Ziggy the Bag Man

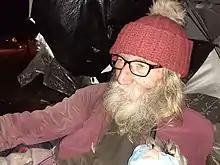
Wilczek in 2020

Zbygnew Wilczek, or Zbigniew Marian Wilczek, also known as Ziggy the Bag Man (born c. 1961) is a man who lives in a park in the inner Brisbane suburb of Taringa. Ziggy objects to being labelled as "homeless" as he chose his situation and does not ask for food, money or clothing. He enjoys living in a public park. Ziggy gained press coverage in 2004, becoming a controversial issue in two consecutive local elections.